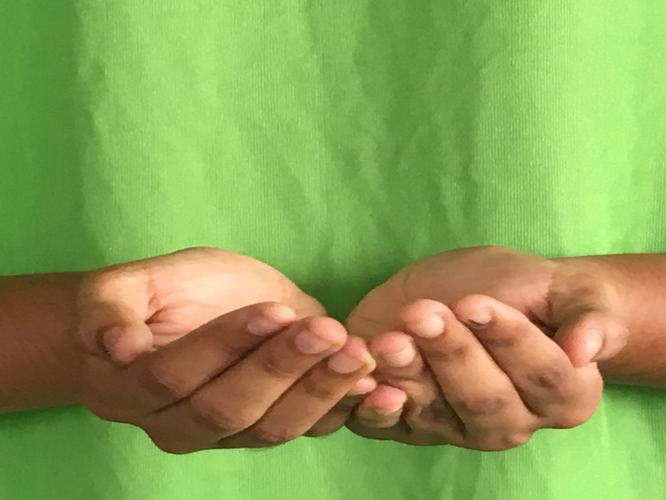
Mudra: Pushpaputa
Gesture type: double_hand